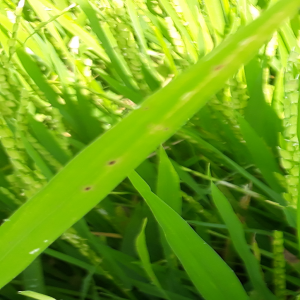
Disease: Brownspot